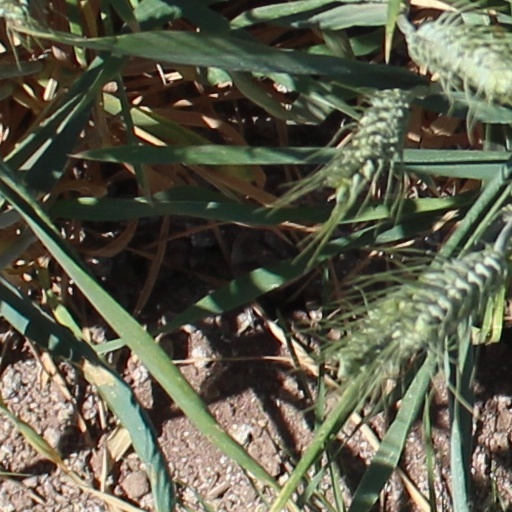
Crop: wheat